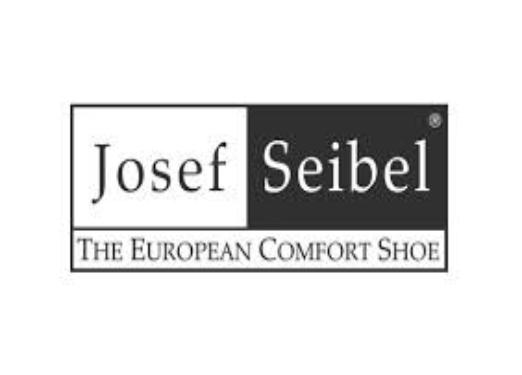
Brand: Josef Seibel
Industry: Clothes